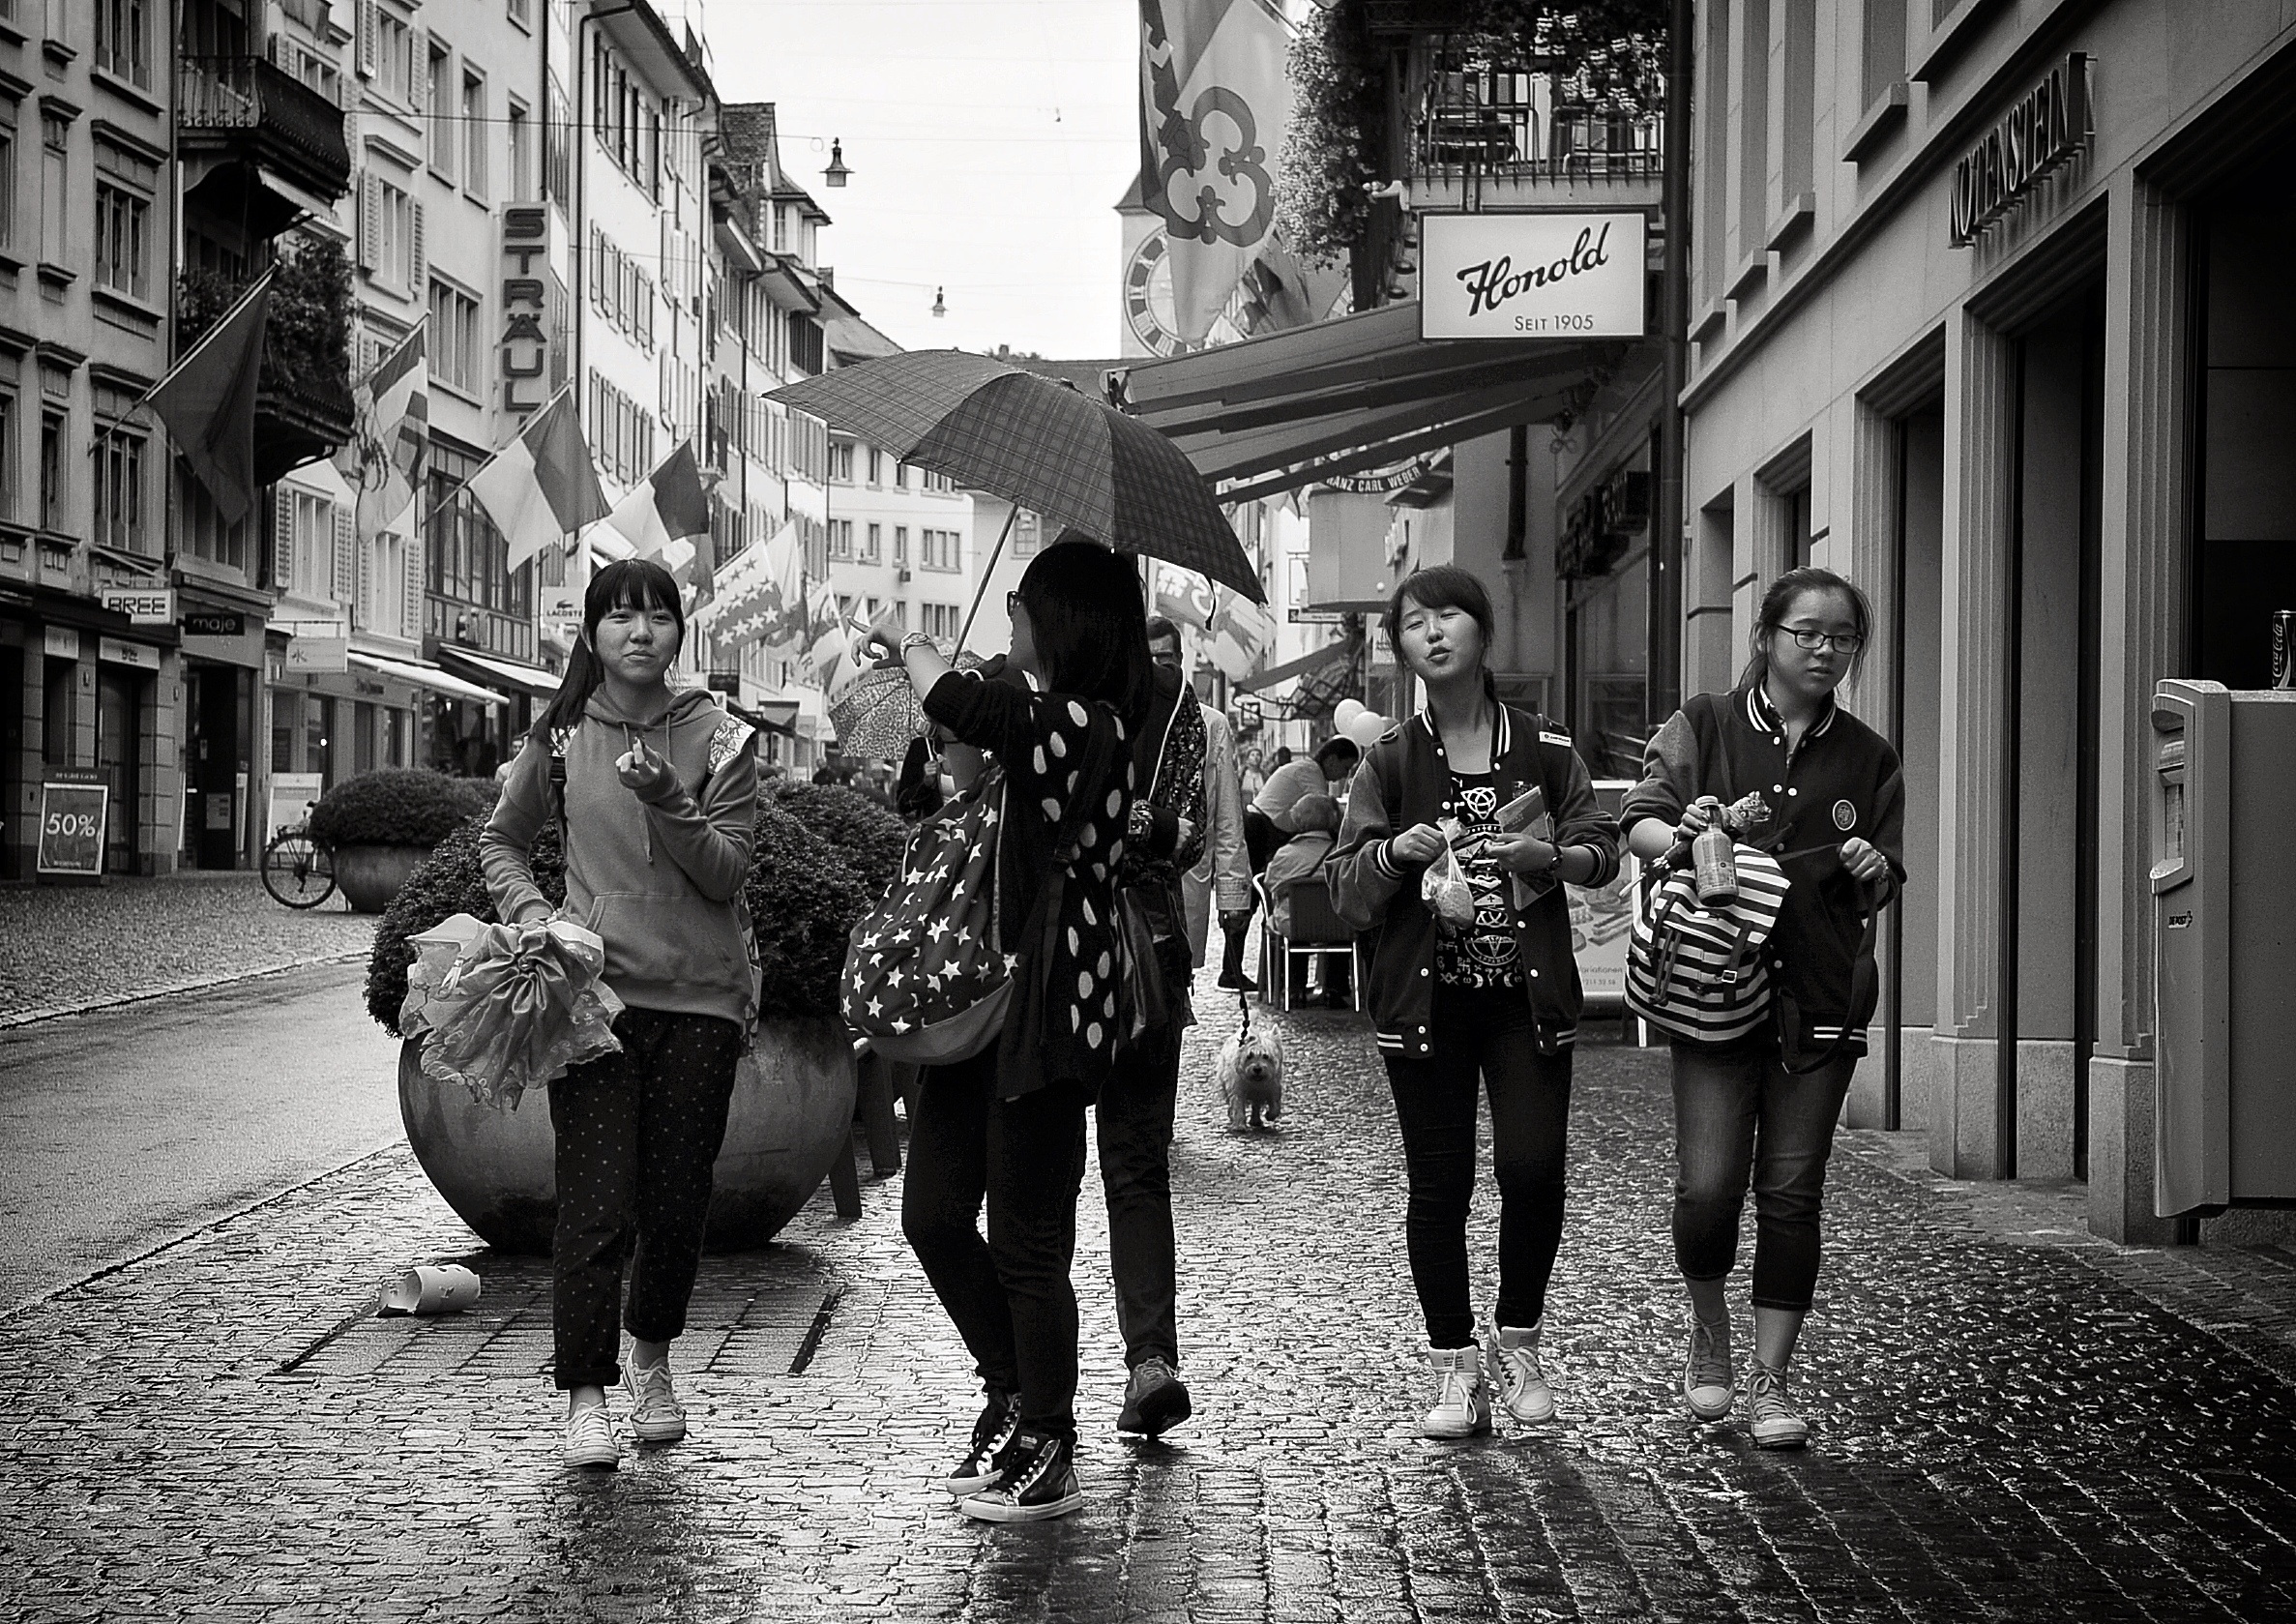
pedestrian, black and white, people, road, street, photography, rain, city, urban, crowd, tourist, umbrella, color, black, monochrome, streetphotography, bw, candid, girls, women, infrastructure, swiss, stadt, photograph, snapshot, streetart, schweiz, switzerland, portraits, strasse, zurich, streetphoto, snapseed, faces, regen, schwarzundweiss, stphotographia, streetscene, strassenszene, strassenfotografie, streetlife, streetportrait, streetpix, thomas8047, onthestreets, streetphotographer, 175528, streetfashion, zurichstreet, fascinationstreet, streetphotographie, nikond300s, rennweg, streetartz ri, zuri, asianwalkingclub, monochrome photography, film noir